Bluntnose stingray

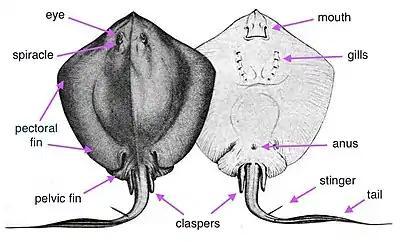

The bluntnose stingray or Say's stingray (Hypanus say, often misspelled "sayi") is a species of stingray in the family Dasyatidae, native to the coastal waters of the western Atlantic Ocean from the U.S. state of Massachusetts to Venezuela. It is a bottom-dwelling species that prefers sandy or muddy habitats deep, and is migratory in the northern portion of its range. Typically growing to across, the bluntnose stingray is characterized by a rhomboid pectoral fin disc with broadly rounded outer corners and an obtuse-angled snout. It has a whip-like tail with both an upper keel and a lower fin fold, and a line of small tubercles along the middle of its back.